Describe the emotion expressed in this image:  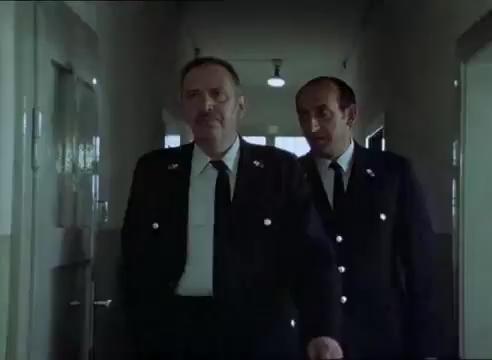
This person displays Suffering, valence and arousal with low intensity.